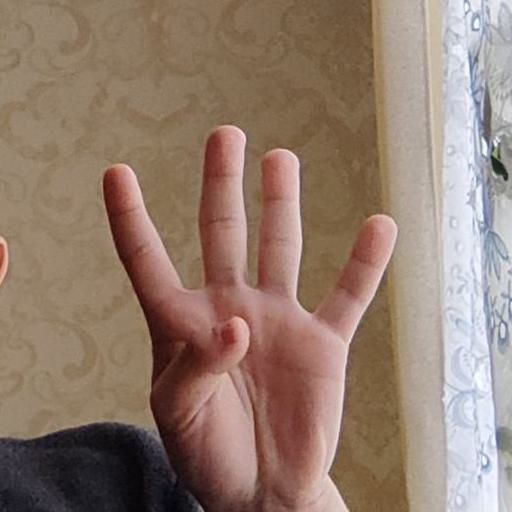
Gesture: four